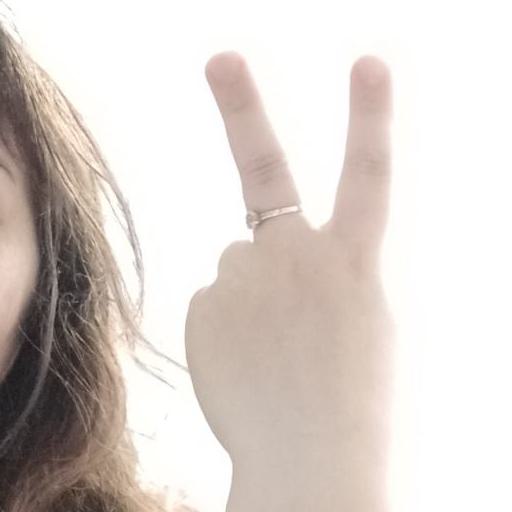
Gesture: peace_inverted